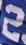
Number: 2